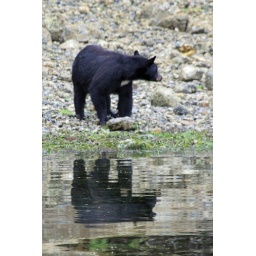
Black bear hunting for crabs under the rocks at low tide, Clayoquot Sound